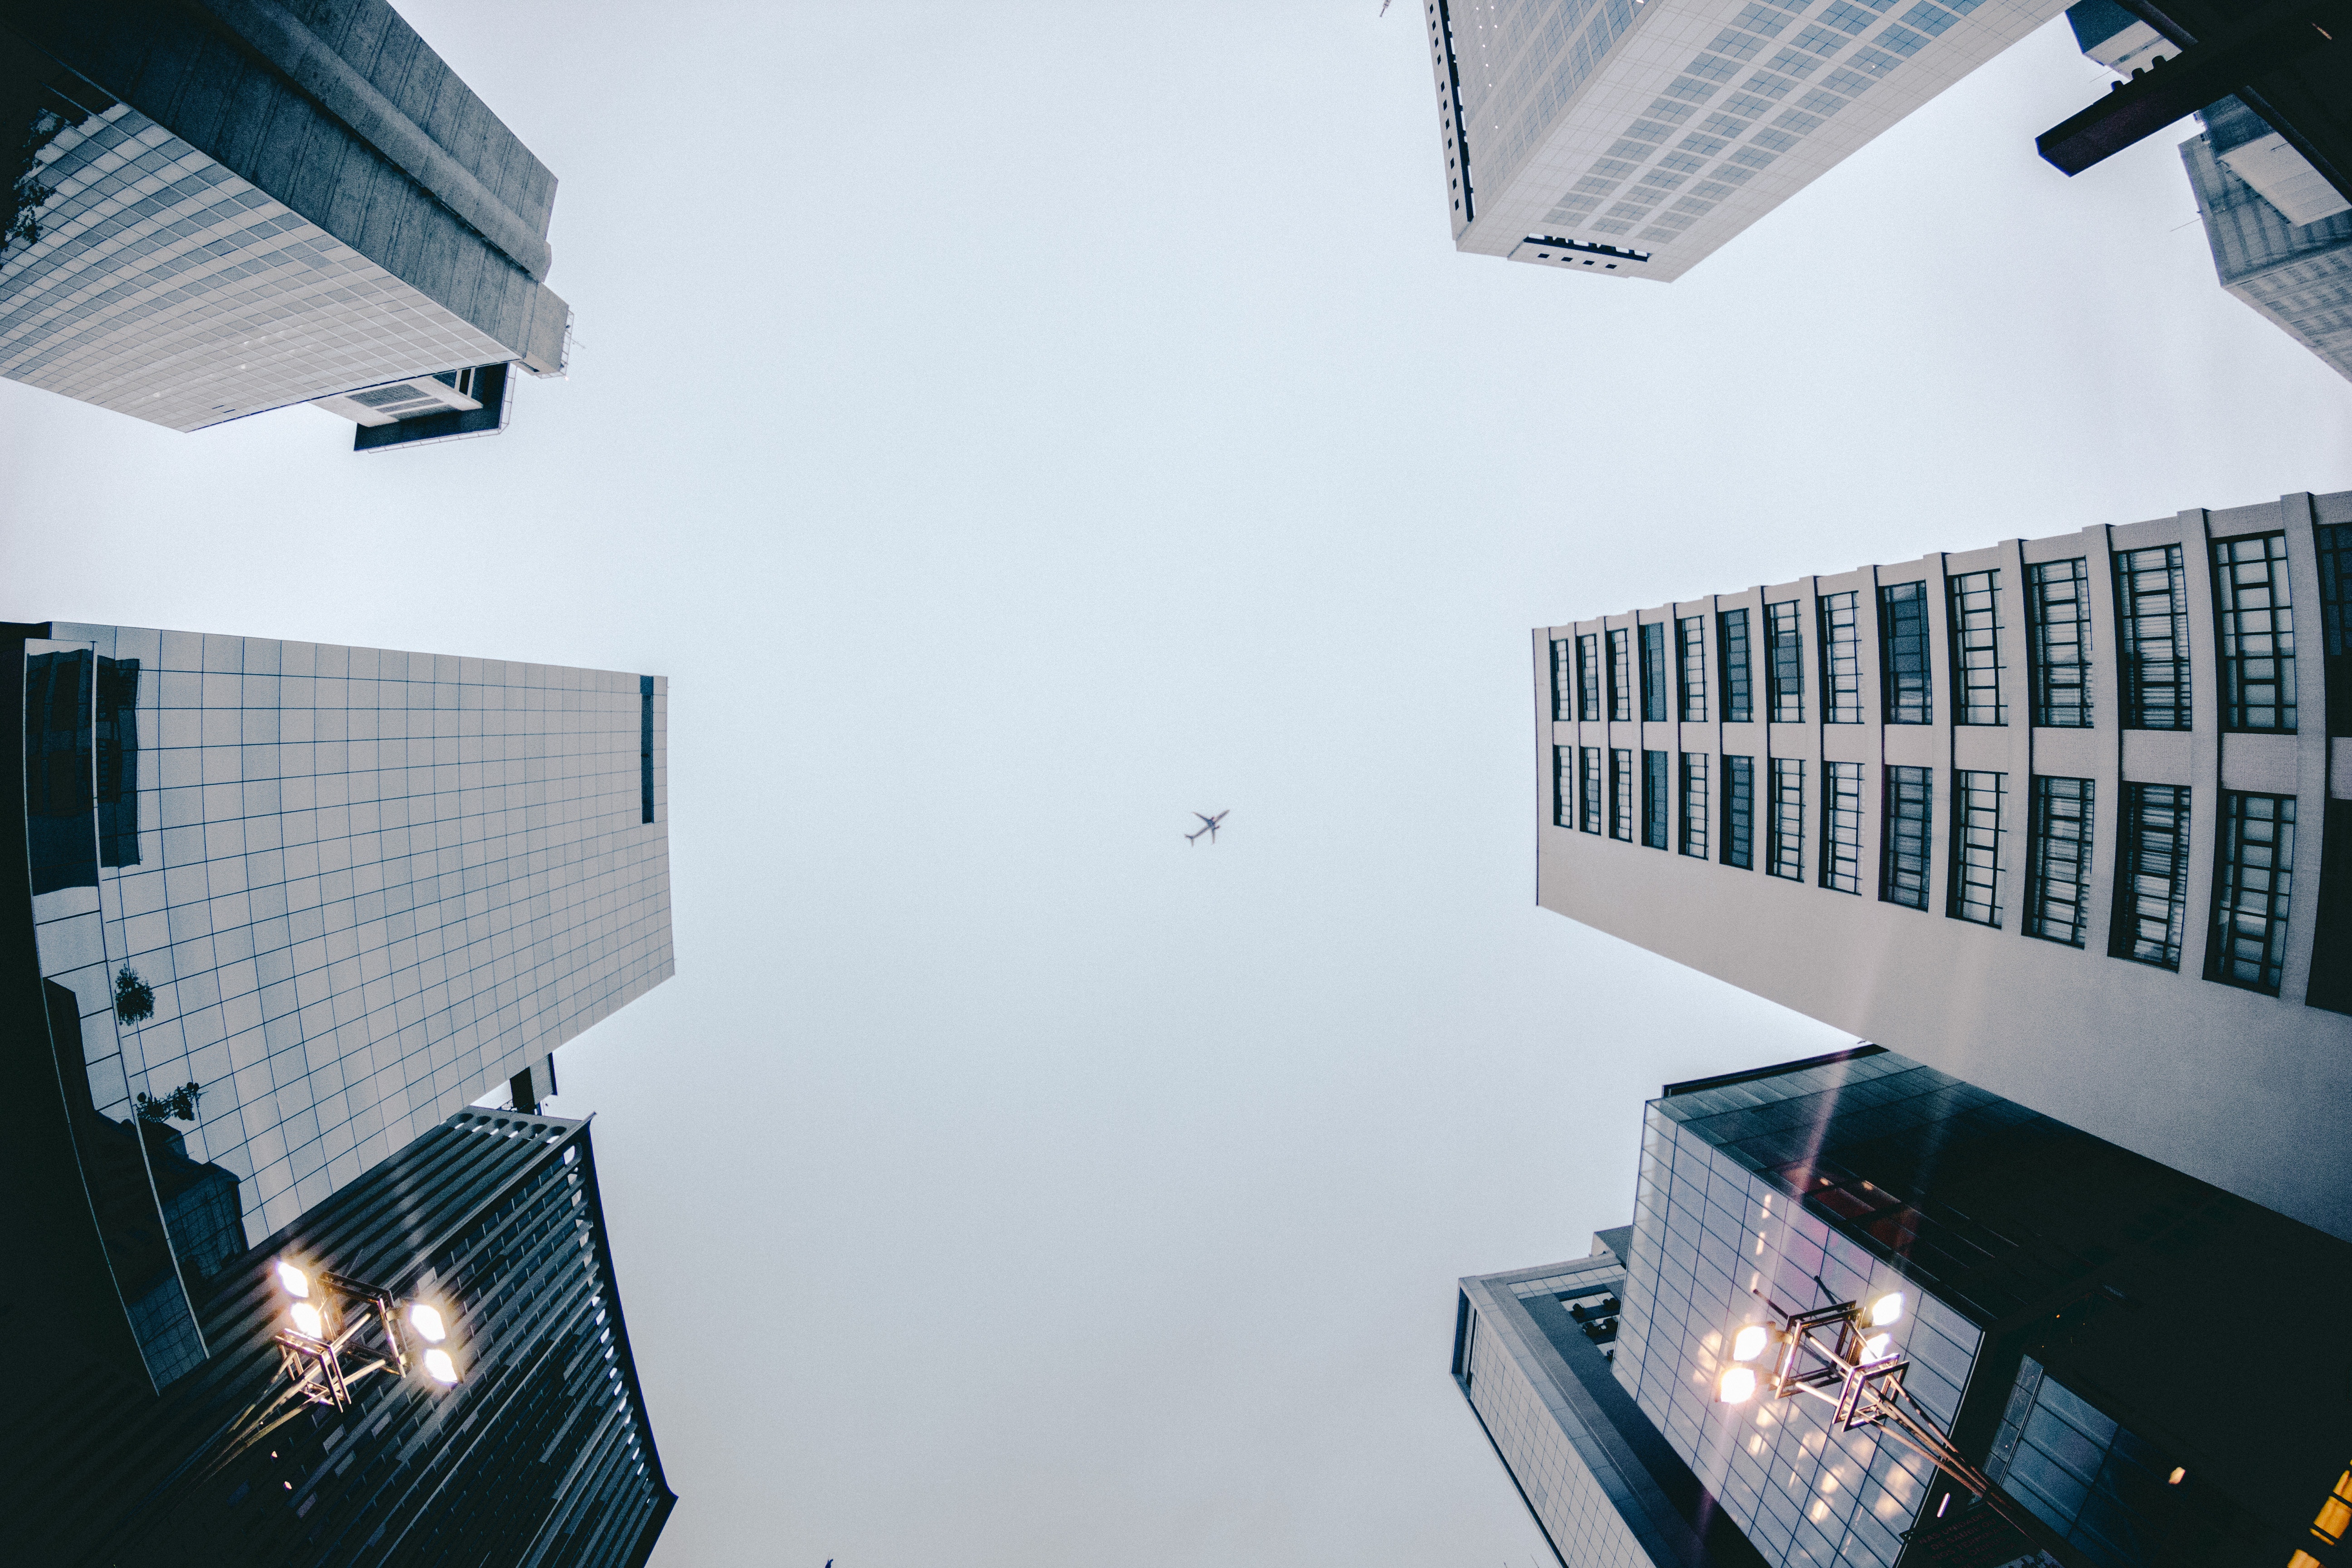
architecture, daytime, building, metropolitan area, urban area, line, daylighting, tower block, sky, urban design, skyscraper, mixed use, commercial building, room, real estate, house, photography, metropolis, city, headquarters, apartment, black and white, space, corporate headquarters, facade, symmetry